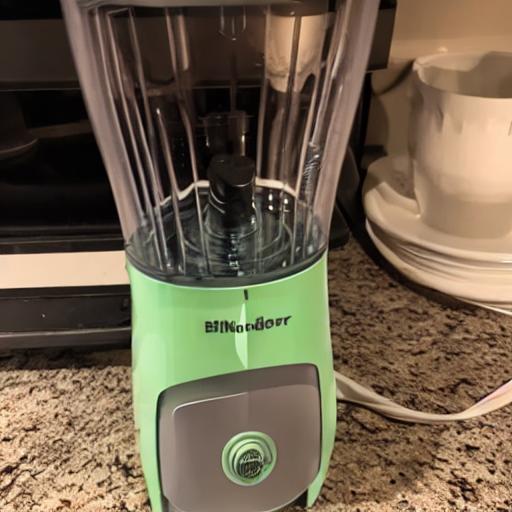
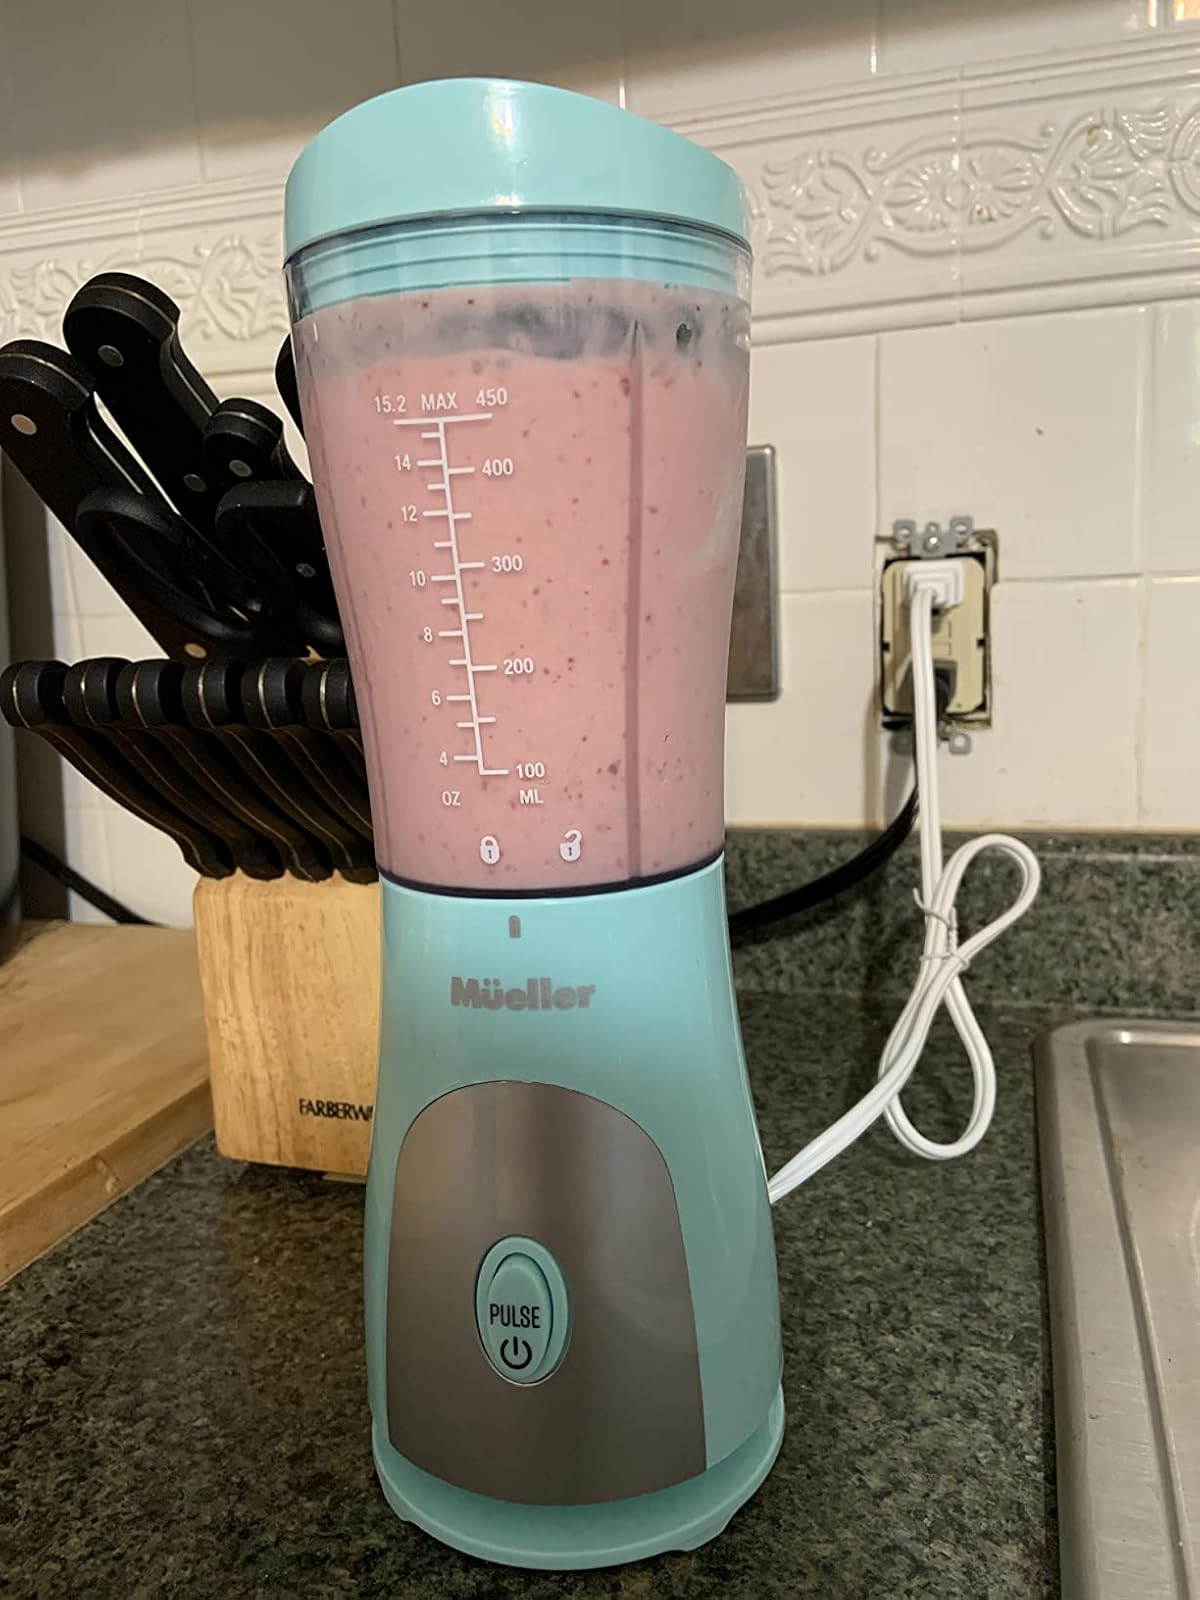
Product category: items_blender
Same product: no